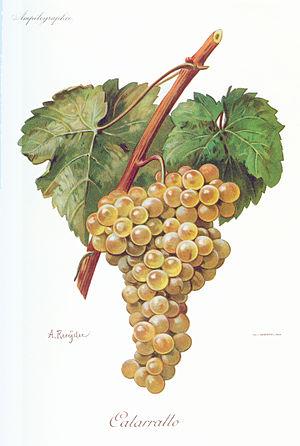
Cépage Catarratto par Viala et Vermorel
Le catarratto est une famille de cépages de cuve, principalement présente en Italie sur l'île de Sicile. Elle comprend deux cépages blancs et un cépage noir :